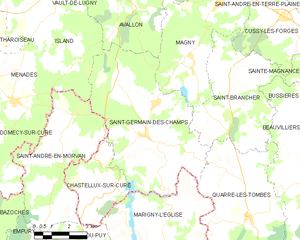
Carte des communes françaises Saint-Germain-des-Champs